Theodosius II

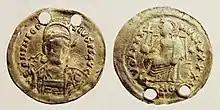

Theodosius died on 28 July 450 as the result of falling off his horse. On 25 November, his sister Pulcheria married Marcian, a domesticus under the influential general Aspar, and he became emperor. The eunuch Chrysaphius was executed or murdered shortly after by the new imperial couple.